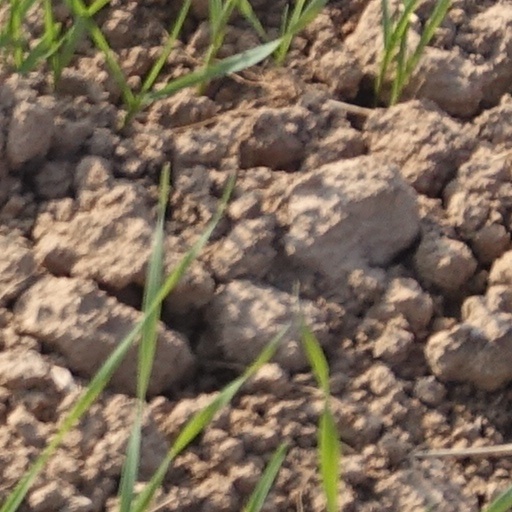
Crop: wheat